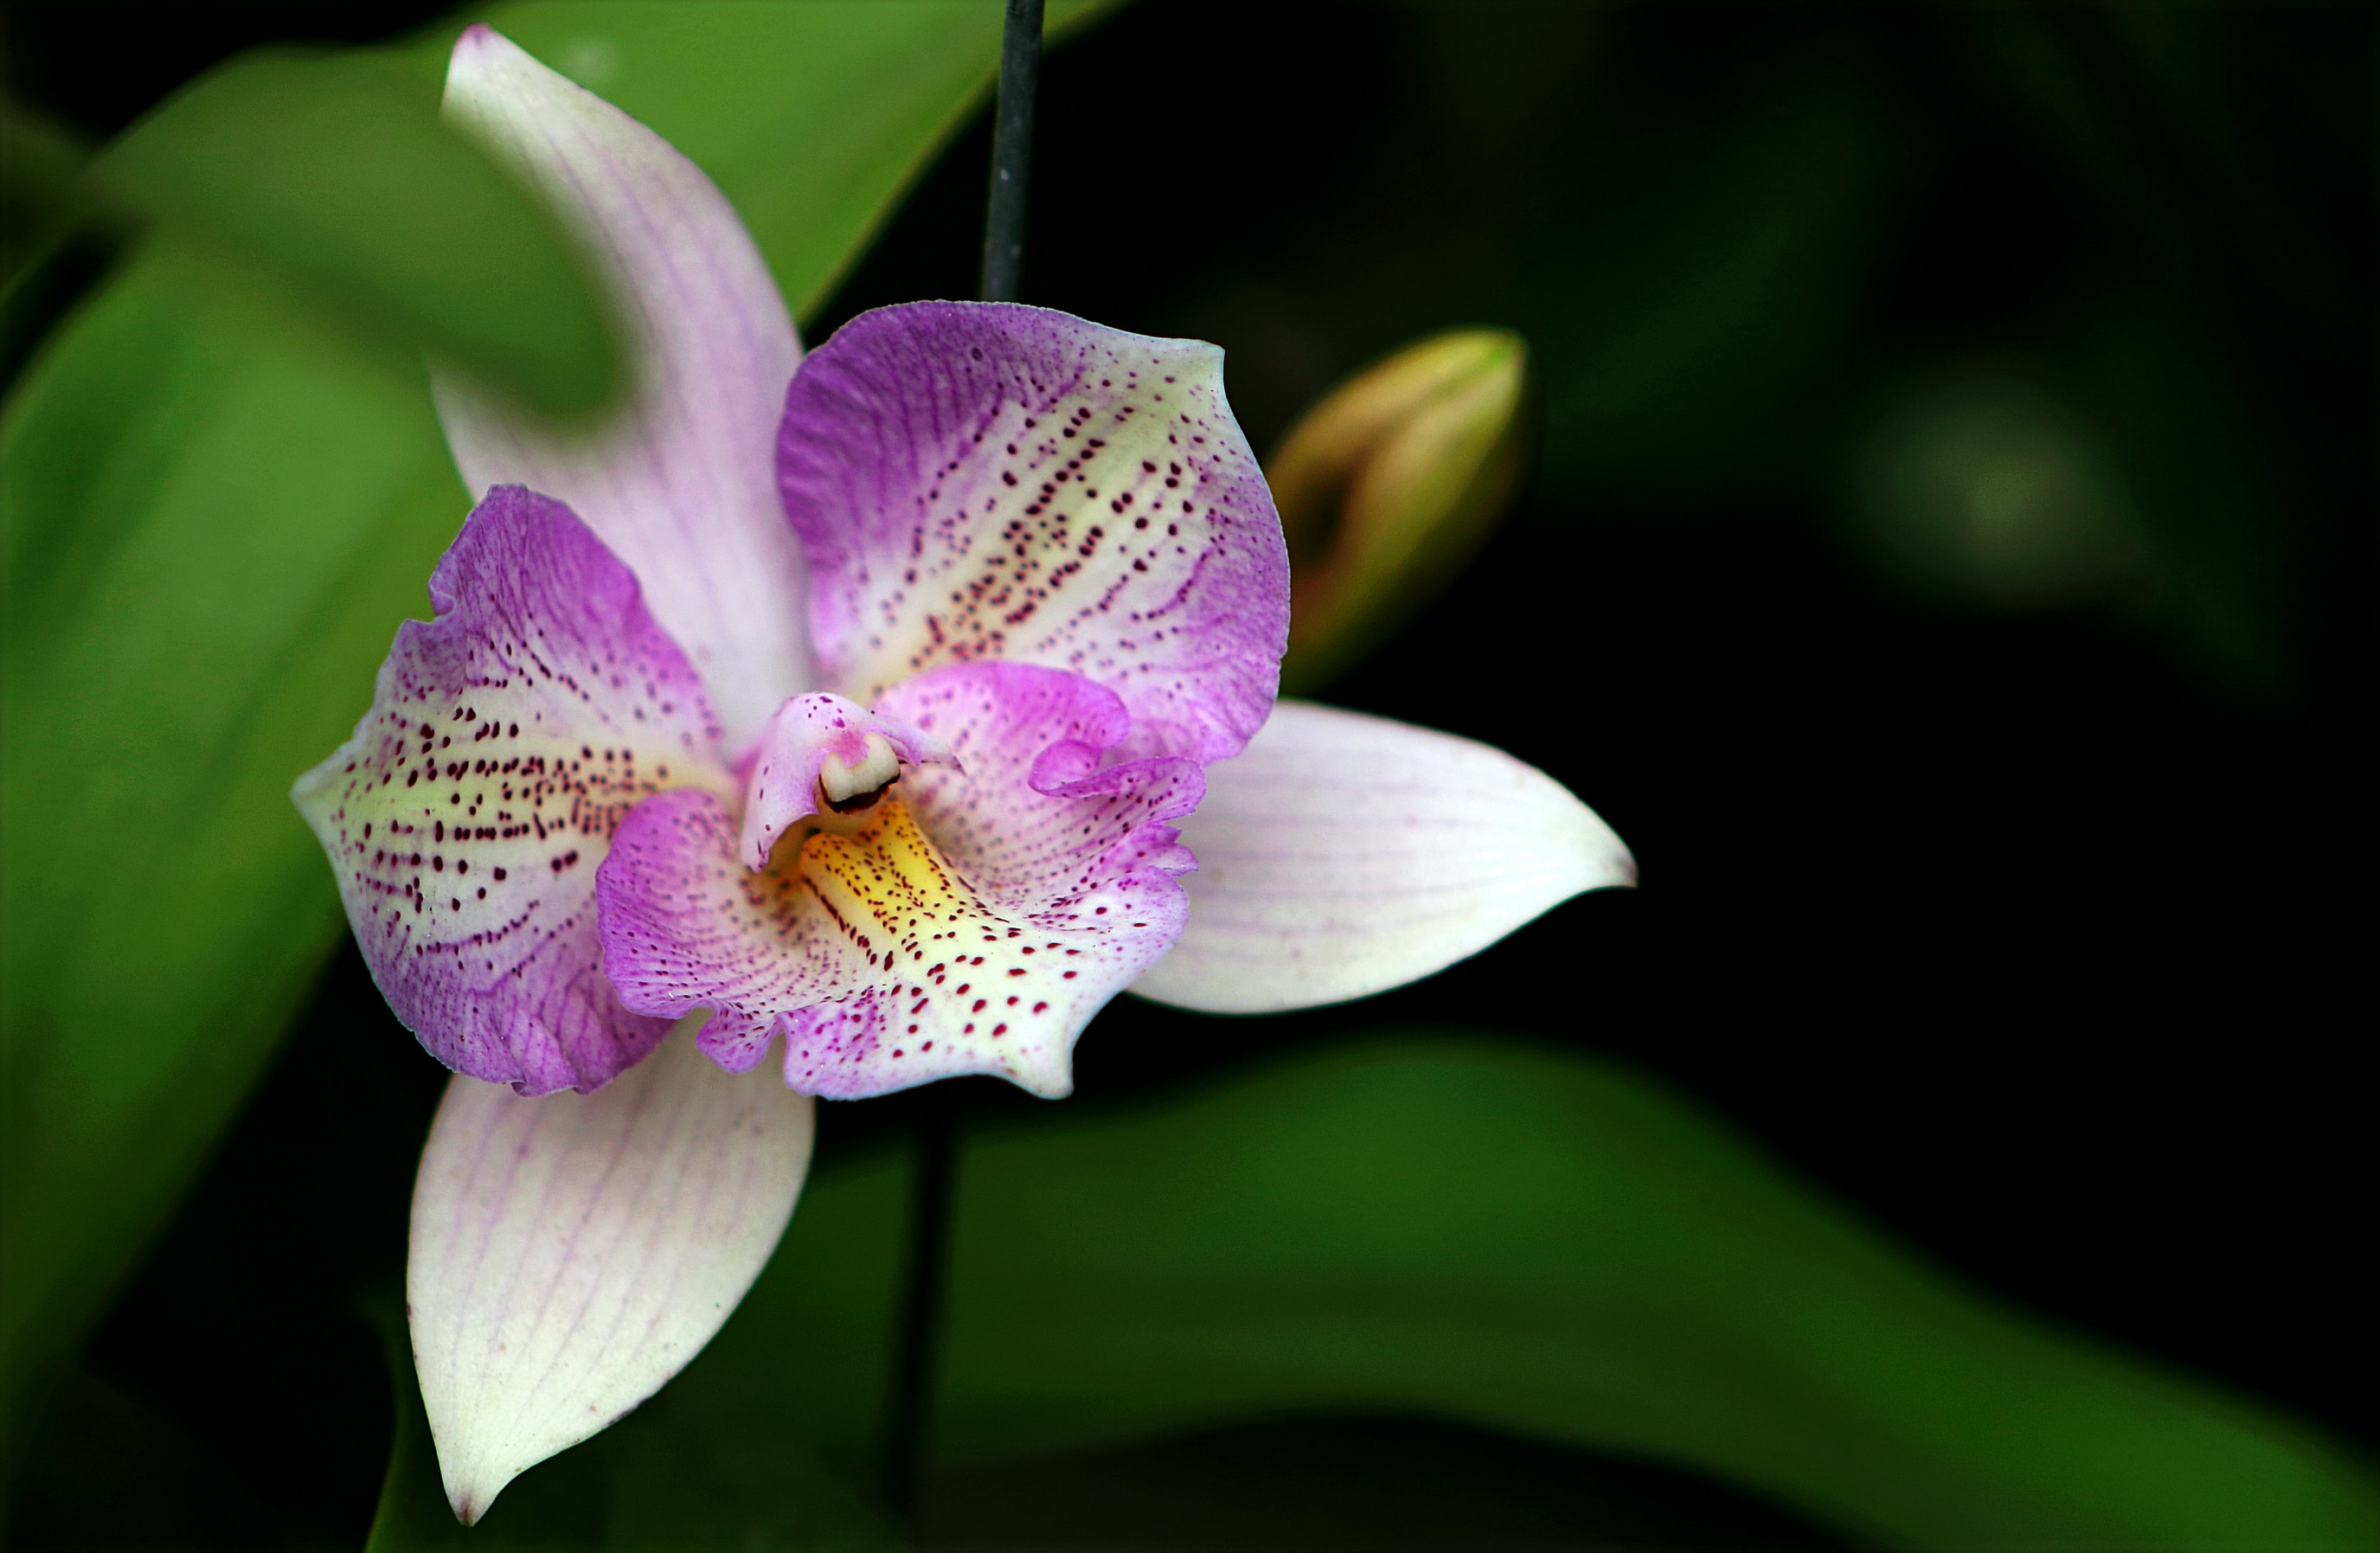
flower, flowering plant, petal, terrestrial plant, plant, pink, botany, orchids of the philippines, phalaenopsis equestris, orchid, moth orchid, iris, cypripedium, cattleya, euanthe sanderiana, dendrobium, wildflower, violet family, perennial plant